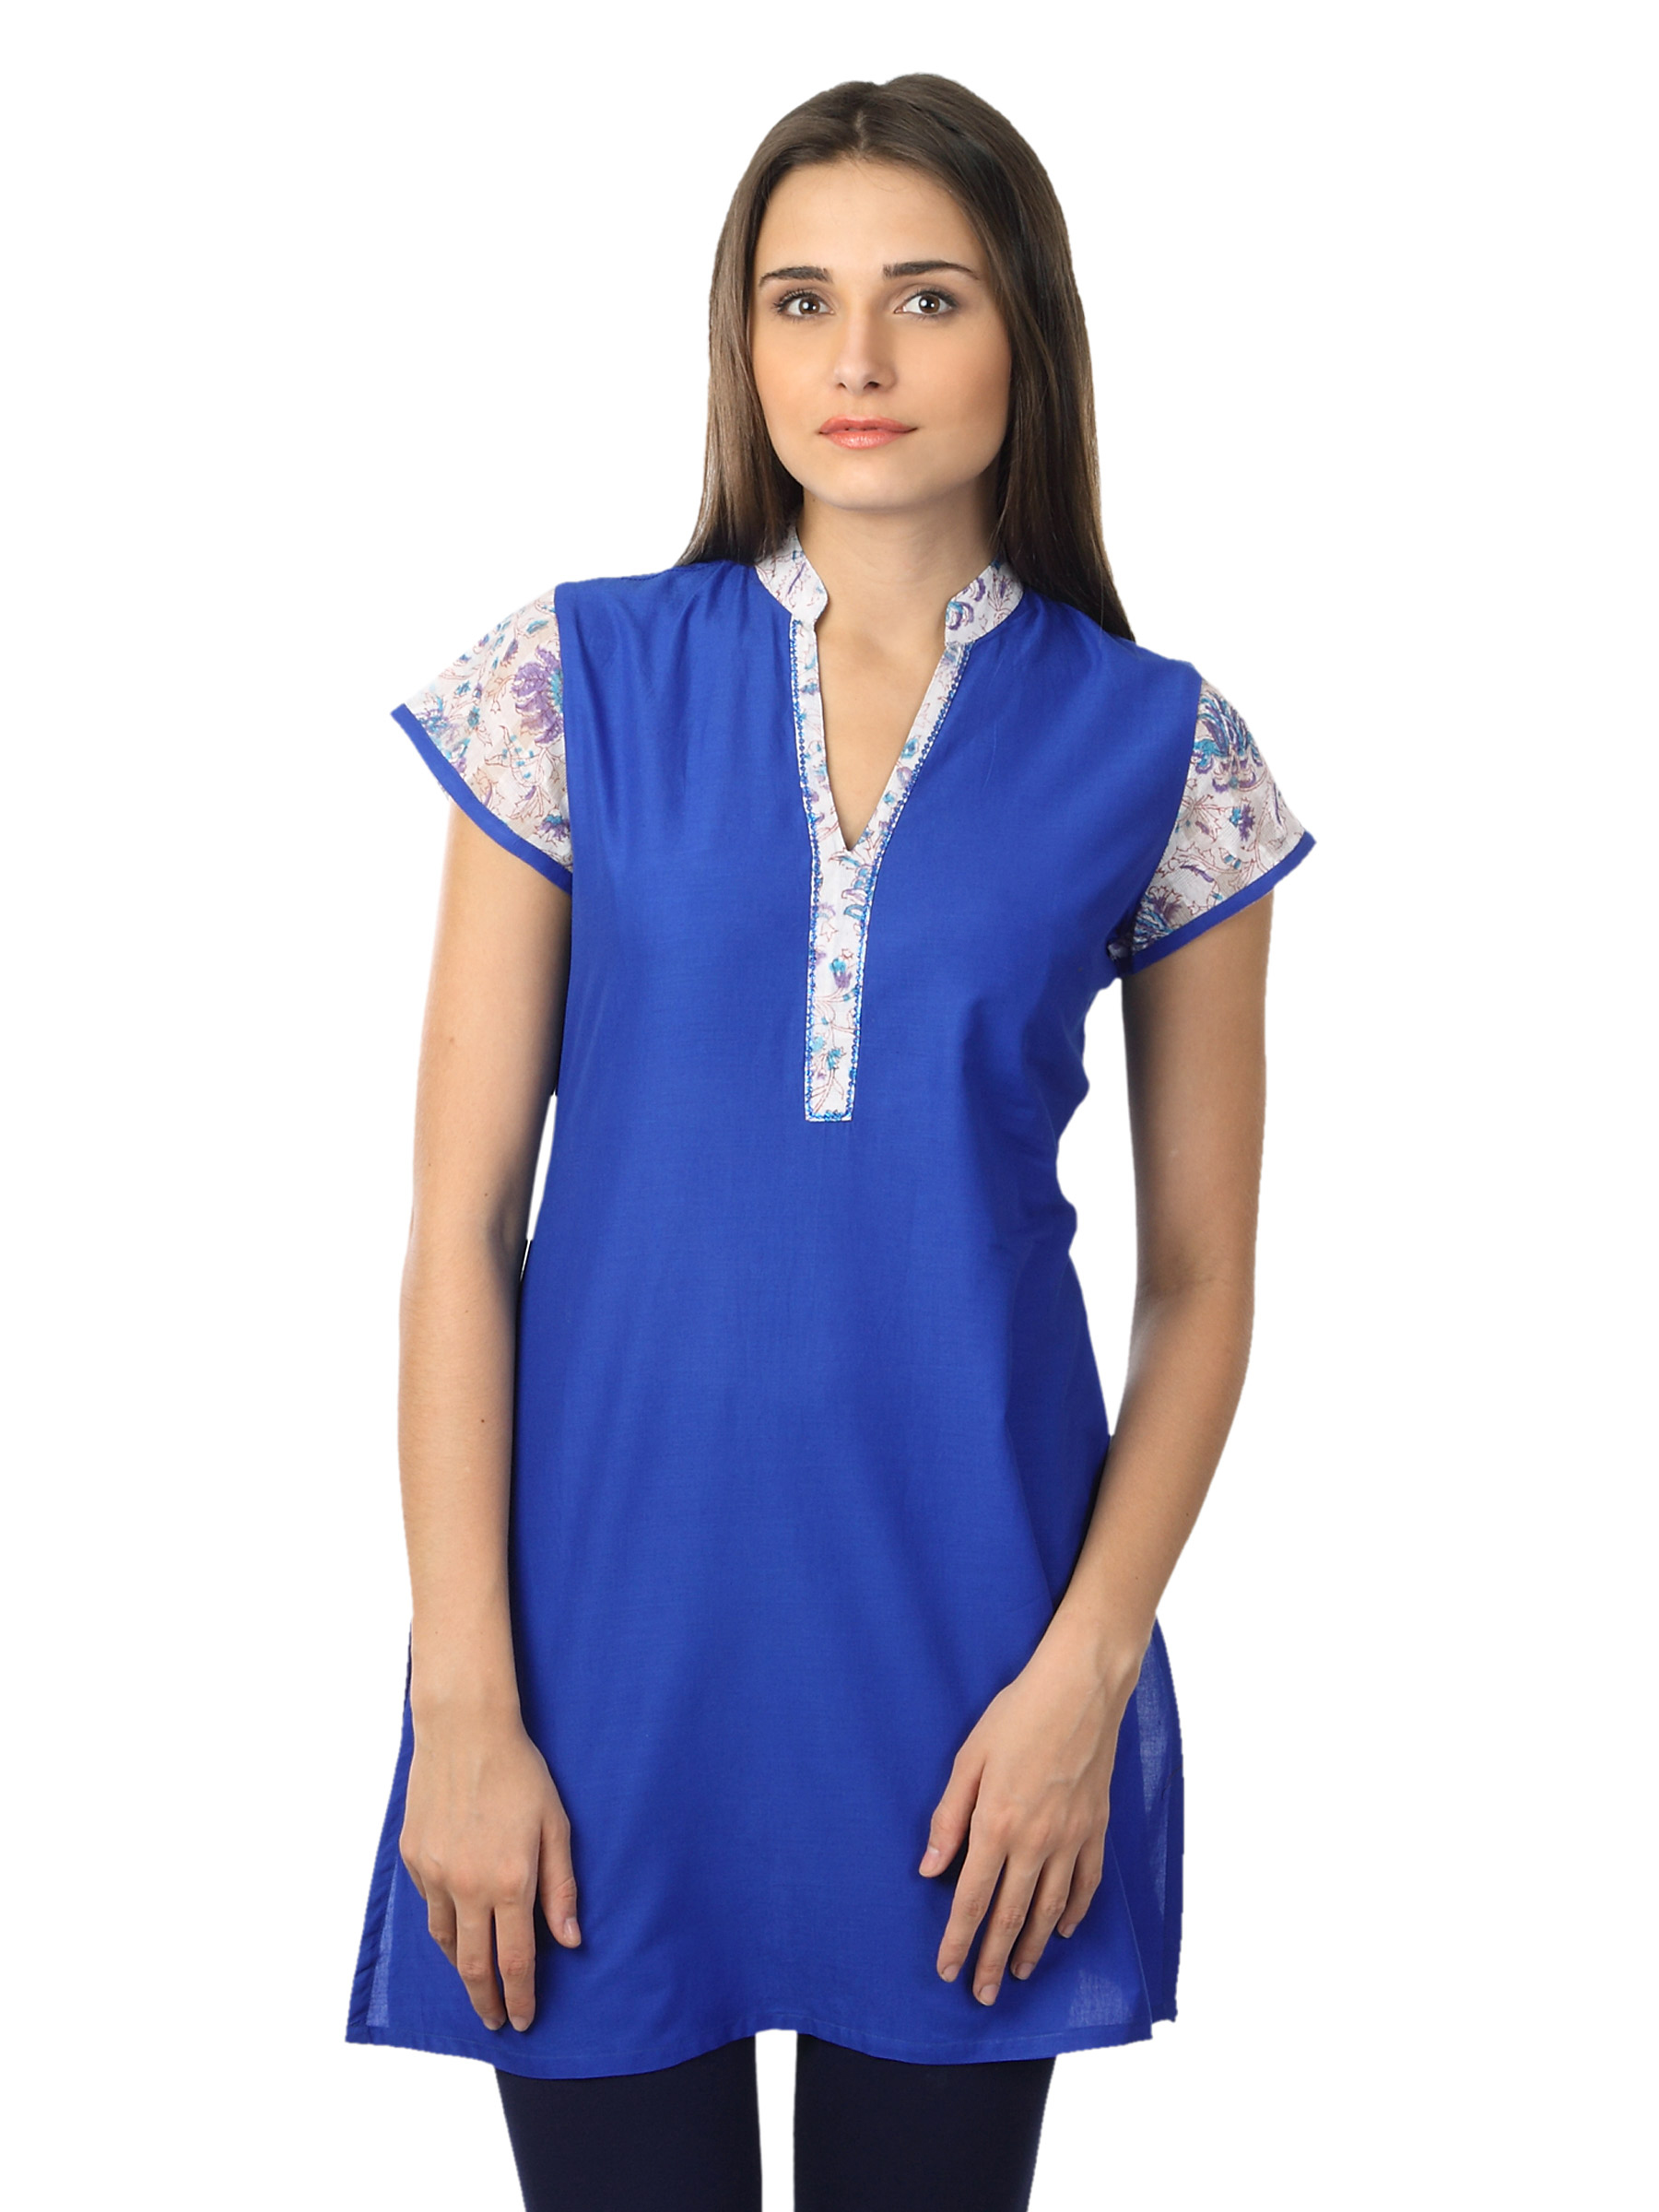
Diva Women Blue Kurti
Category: Apparel / Topwear / Kurtis
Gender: Women
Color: Blue
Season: Summer 2012
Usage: Ethnic